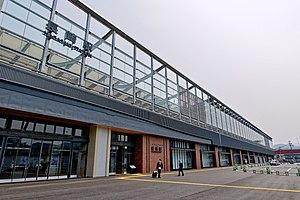
La gare de Nagasaki est une gare terminus de la ville de Nagasaki, capitale de la préfecture éponyme, au Japon. Elle est desservie par la ligne principale Nagasaki de la compagnie JR Kyushu.